Hypostomus nigromaculatus

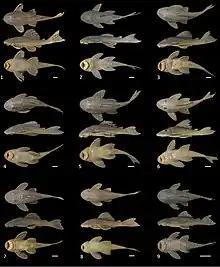
The loricariid labeled with the number 9 in this image is a specimen of "Hypostomus nigromaculatus".

Hypostomus nigromaculatus is a species of catfish in the family Loricariidae. It is native to South America, where it occurs in the middle and upper Paraná River basin in Brazil. The species reaches 10.2 cm (4 inches) in standard length and is believed to be a facultative air-breather.